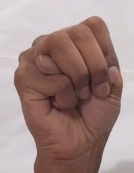
ASL sign: M